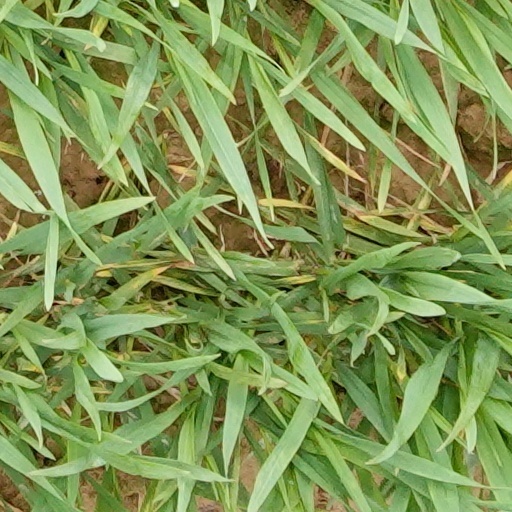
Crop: wheat